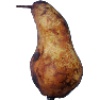
Label: Pear Abate 1